American services and supply in the Siegfried Line campaign

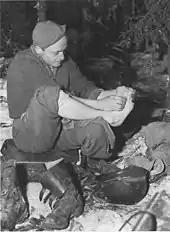
Proper care of feet. This soldier has been wearing combat boots.

The issue of replacement factors, on which both manufacturing and reserves were based, was a complicated one. In the case of socks, the ETO allowance was three pairs of cushion-soled and two pairs of light or heavy woolen socks per man, for which the War Department's replacement factors were respectively 11.1 and 25 percent per month. So a pair of cushion-soled socks would last about nine months, and a pair of woolen socks for just four. But the former were in short supply, so heavy or (more usually) light socks were issued instead. Between June and August, 5.1 percent of cushion-soled socks and 55.4 percent of light socks had to be replaced. In October, the replacement factors for cushion-soled socks and other socks were raised to 25 and 33 percent respectively. In the meantime, Eisenhower had adopted a suggestion from the Surgeon General, Major General Norman T. Kirk, that every man be provided with a pair of clean socks each day. To provide for all the socks going to and from the laundry units, a temporary increase in the replacement factor to 33 percent was authorized.